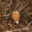
Label: mushroom